George Robert Waterhouse

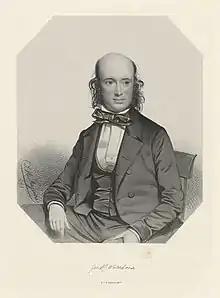
Portrait c. 1851 by Thomas Herbert Maguire

George became interested in entomology through his father and he founded the Entomological Society of London along with Frederick William Hope in 1833 with himself as honorary curator. He became its president in 1849–50. He wrote articles for Knight's "Penny Cyclopædia." The Royal Institution at Liverpool appointed him curator of its museum in 1835 and he exchanged this in 1836 for a position at the Zoological Society of London. His early work was on cataloguing the mammals at the museum and although he completed the work the next year, it was not published as he had not followed the quinary system of that time.